Tommy Gunn (actor)

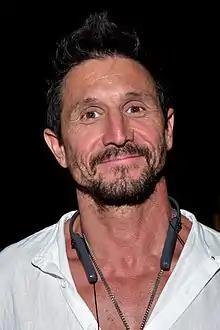
Gunn in 2019

Thomas Joseph Strada (born May 13), better known by his stage name Tommy Gunn, is an American pornographic actor and director. He has made several mainstream appearances, including an episode of "Entourage" and music videos for Buckcherry and Rilo Kiley. In 2016, Gunn was inducted into the AVN Hall of Fame.